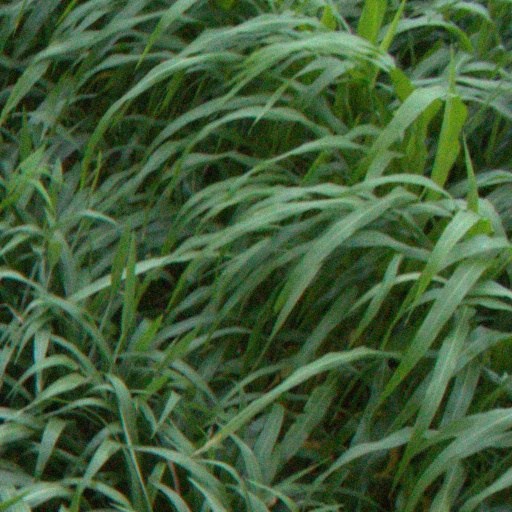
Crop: sorghum